Fungus Federation of Santa Cruz

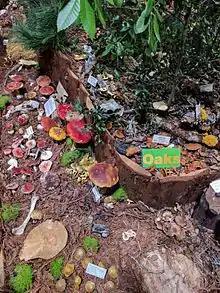
An exhibit of local fungi and their habitats at the 43rd annual Fungus Fair.

The Fungus Federation of Santa Cruz (FFSC) is a North American mycological club that evolved as a result of David Arora’s mushroom classes and early Fungus Fairs in the Santa Cruz, California area in the 1970’s.